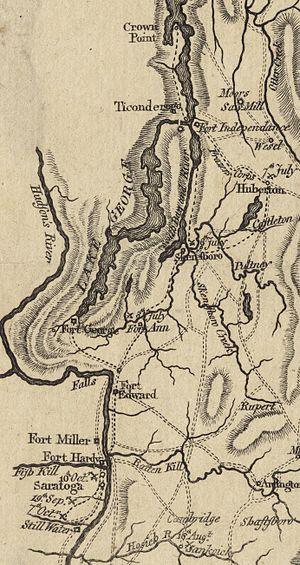
La bataille de Hubbardton est un engagement qui eut lieu durant la campagne de Saratoga de la Guerre d'indépendance des États-Unis dans le village d'Hubbardton, alors situé dans le territoire disputé appelé New Hampshire Grants. Le matin du 7 juillet 1777 des forces britanniques conduites par le général Simon Fraser rattrapèrent l'arrière-garde des forces américaines qui battaient retraite après le repli de Fort Ticonderoga. Ce fut la seule bataille livrée durant la période révolutionnaire dans ce qui est aujourd'hui le Vermont, étant donné que la bataille de Bennington eut lieu à Walloomsac sur la frontière actuelle avec l'État de New York.
La bataille de Fort Ann est un engagement de la guerre d'indépendance des États-Unis qui eut lieu le 8 juillet 1777 durant la campagne de Saratoga.